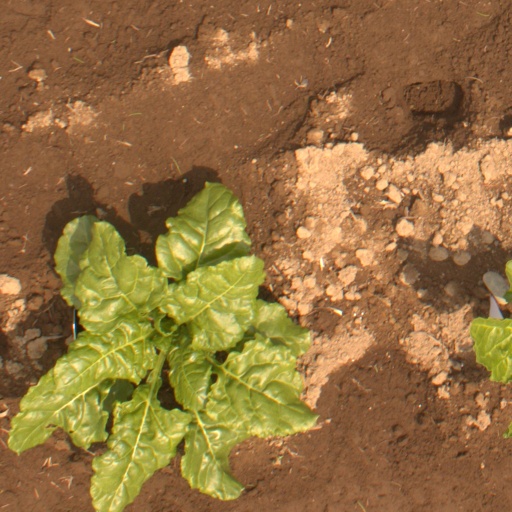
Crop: sugar beet